Alfred Newman (politician)

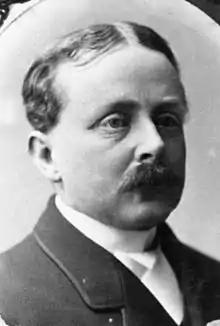

Alfred Kingcome Newman (27 April 1849 – 3 April 1924) was the mayor of Wellington, New Zealand, in 1909–1910, and a Member of Parliament.